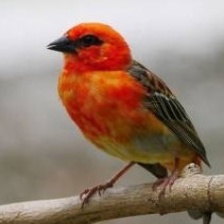
Species: RED FODY
Scientific name: FOUDIA MADAGASCARIENSIS